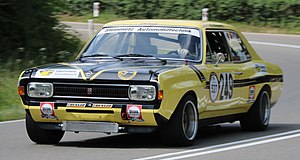
Opel Commodore / Commodore A (1967−1971)
Opel Commodore var en personbilsmodel med sekscylindret rækkemotor fra bilfabrikanten Opel, som blev bygget i tre modelgenerationer mellem starten af 1967 og sommeren 1982.